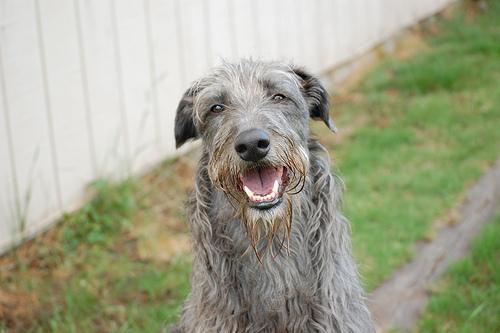
Scottish_deerhound